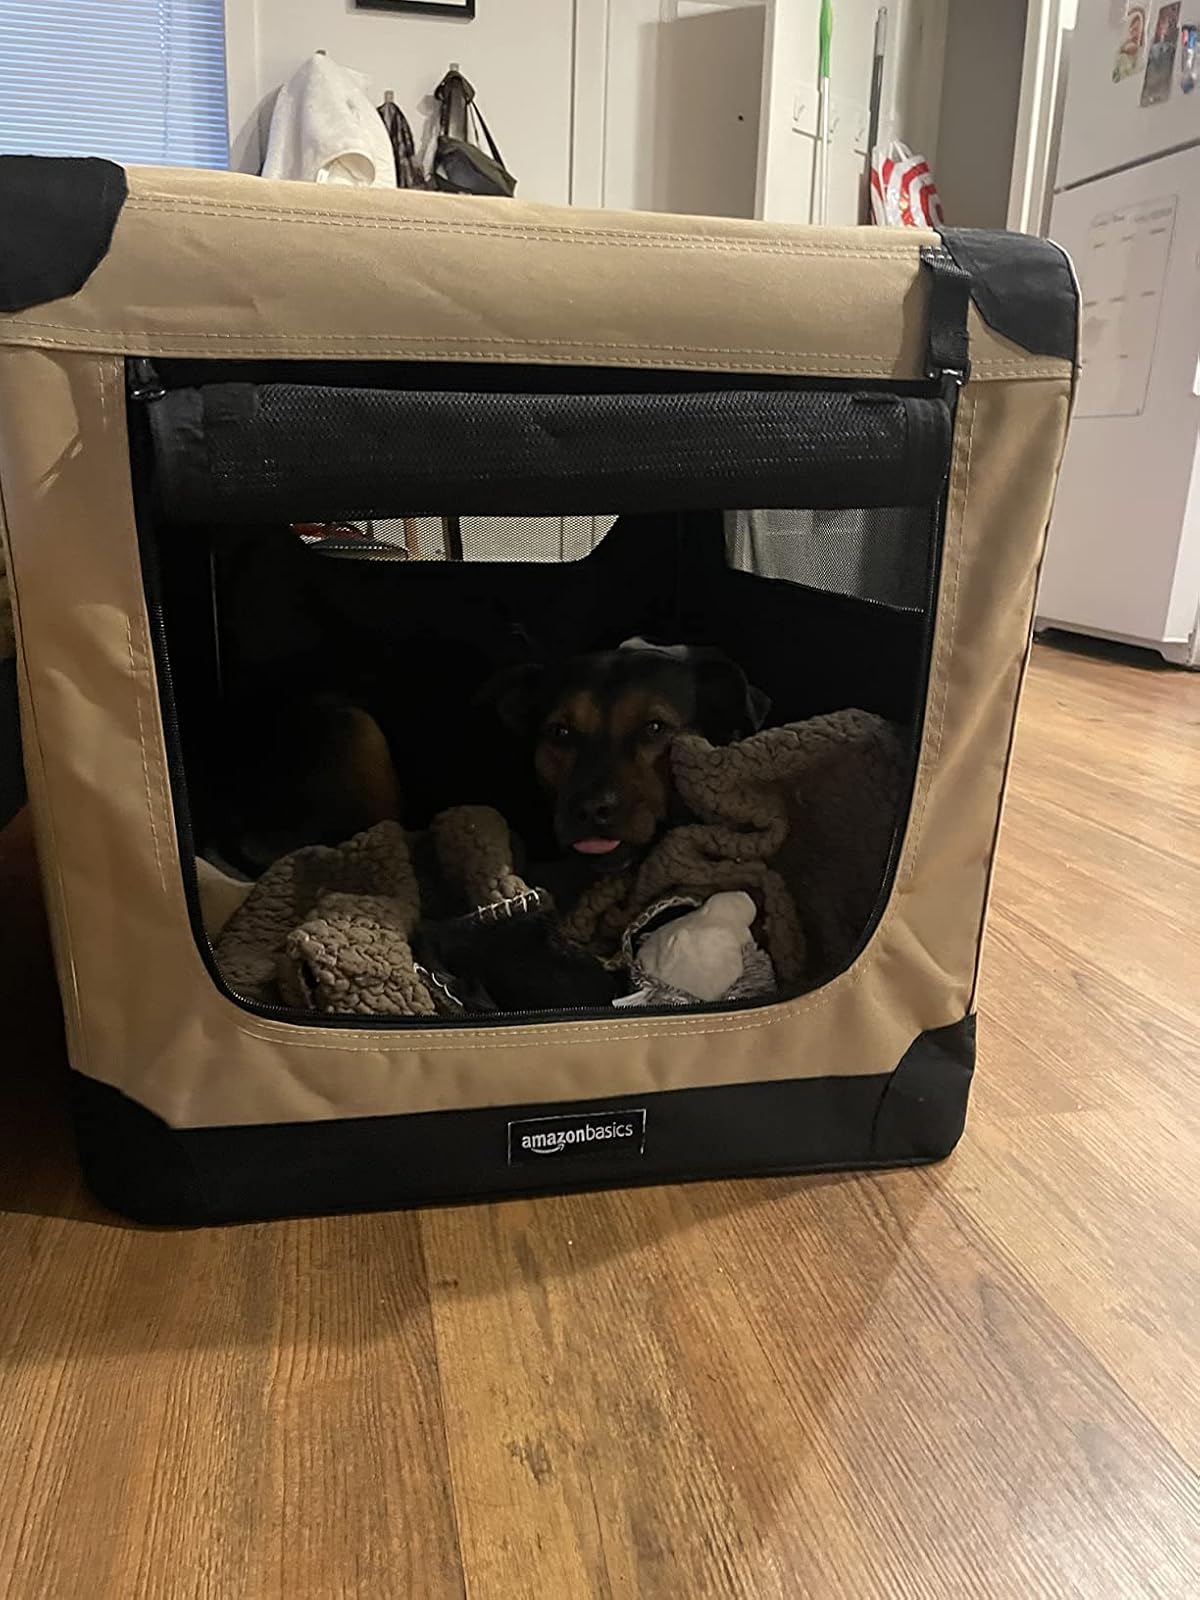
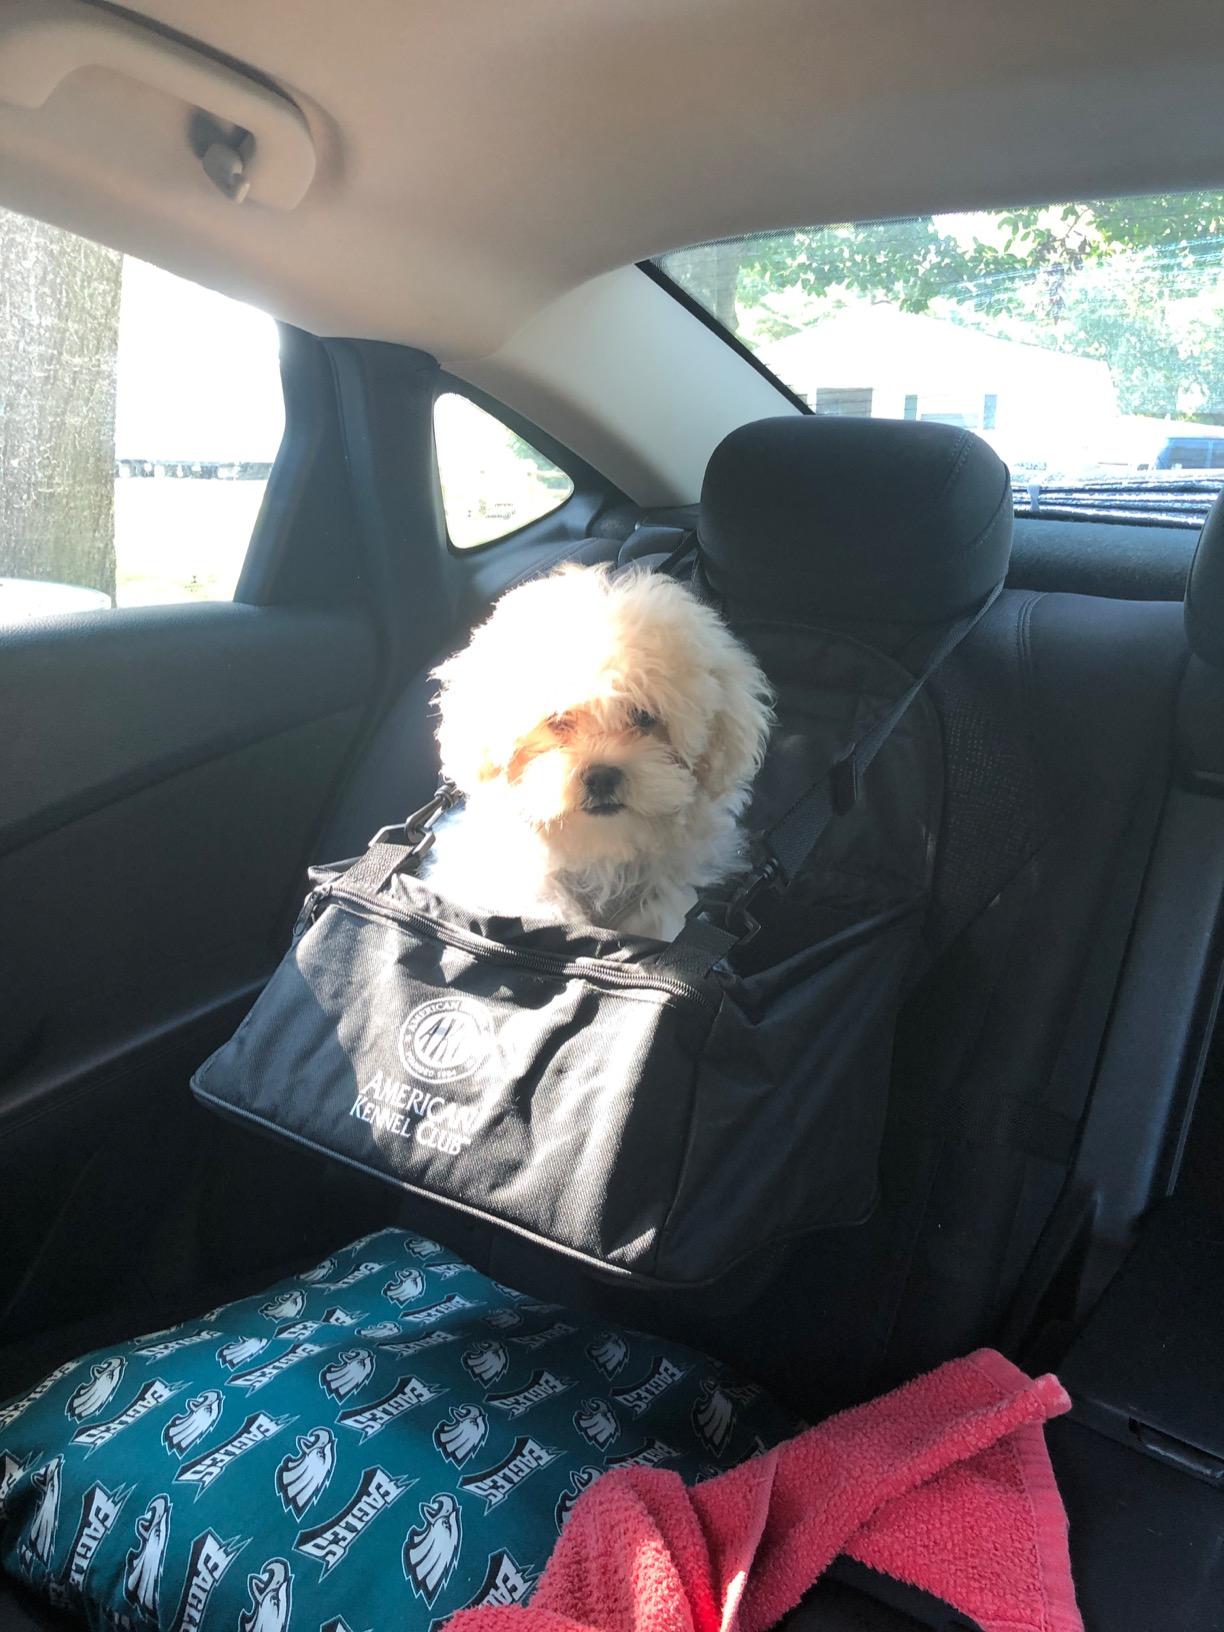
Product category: items_kennel
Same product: no